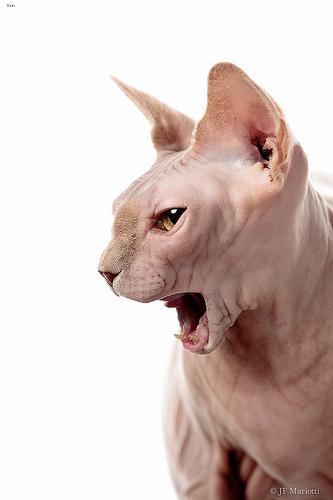
Breed: Sphynx